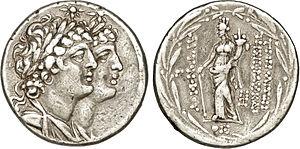
Nom de l'atelier
Dans la mythologie grecque, Castor et Pollux, appelés Dioscures, sont les fils jumeaux de Léda. Chacun né d’un œuf différent, ils sont respectivement, pour Castor, frère de Clytemnestre et fils de Tyndare, roi de Sparte, et pour Pollux, frère d'Hélène et fils de Zeus.